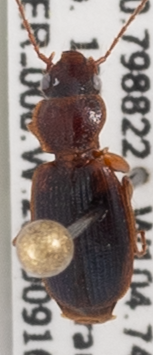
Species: Cymindis planipennis
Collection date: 2020-09-16
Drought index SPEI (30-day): -0.71
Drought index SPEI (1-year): -1.01
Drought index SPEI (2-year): -0.17